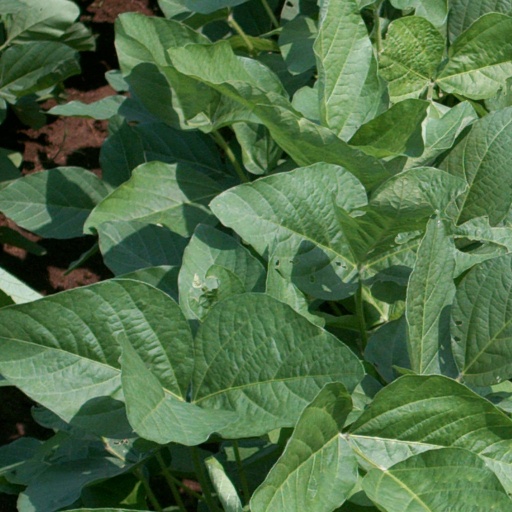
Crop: soybean